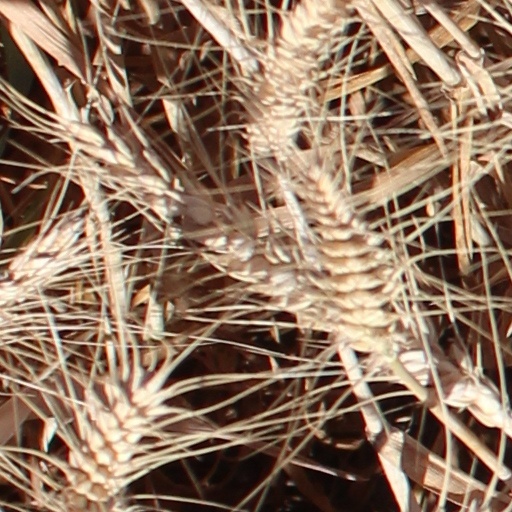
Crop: wheat